Hamilton, Ohio

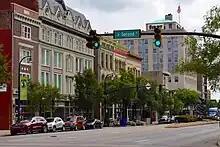
High Street in downtown Hamilton, 2016

By the mid-19th century, Hamilton had developed as a significant manufacturing city. Its early products were often machines and equipment used to process the region's farm produce, such as steam engines, hay cutters, reapers, and threshers. Other production included machine tools, house hardware, saws for mills, paper, paper making machinery, carriages, guns, whiskey, beer, woolen goods, and myriad and diverse output made from metal, grain, and cloth.